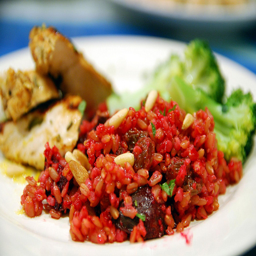
A white plate topped with red rice, broccoli and meat.
Red rice sits on a plate with meat and broccoli.
a meat with something red on it two broccoli florets  and some bread
A plate filled with broccoli, meat, and rice.
This plate has rice and broccoli as a side to the meat